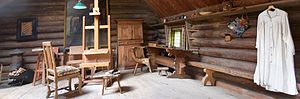
Anders Zorn
:Image:Anders Zorns Atelje 2011.jpg